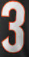
Number: 3